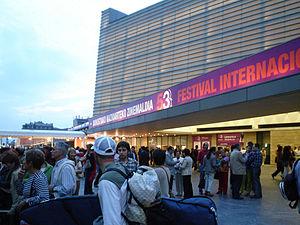
Le festival international du film de Saint-Sébastien 2005, 53ᵉ édition du festival, s'est tenu du 15 au 24 septembre 2005.
Le Festival international du film de Saint-Sébastien, aussi connu sous le nom de Zinemaldia, est un festival de cinéma qui se tient chaque année, au mois de septembre, dans la ville basque de Saint-Sébastien. Le festival se nomme en espagnol Festival Internacional de Cine de San Sebastián et en basque Donostiako Nazioarteko Zinemaldia. Les projections, les conférences de presse et les galas d'ouverture et de clôture se déroulent au palais Kursaal.